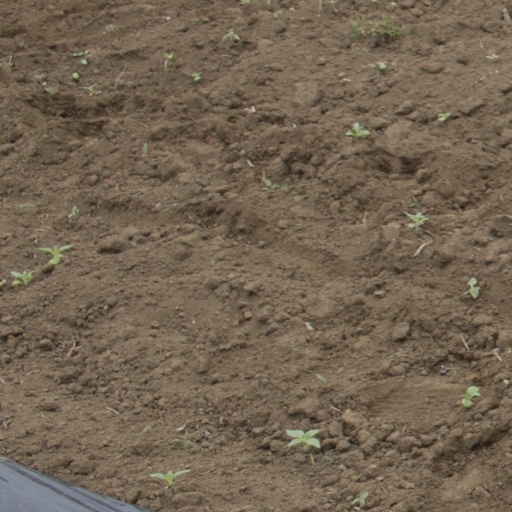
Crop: Jerusalem artichoke